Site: brandenburg
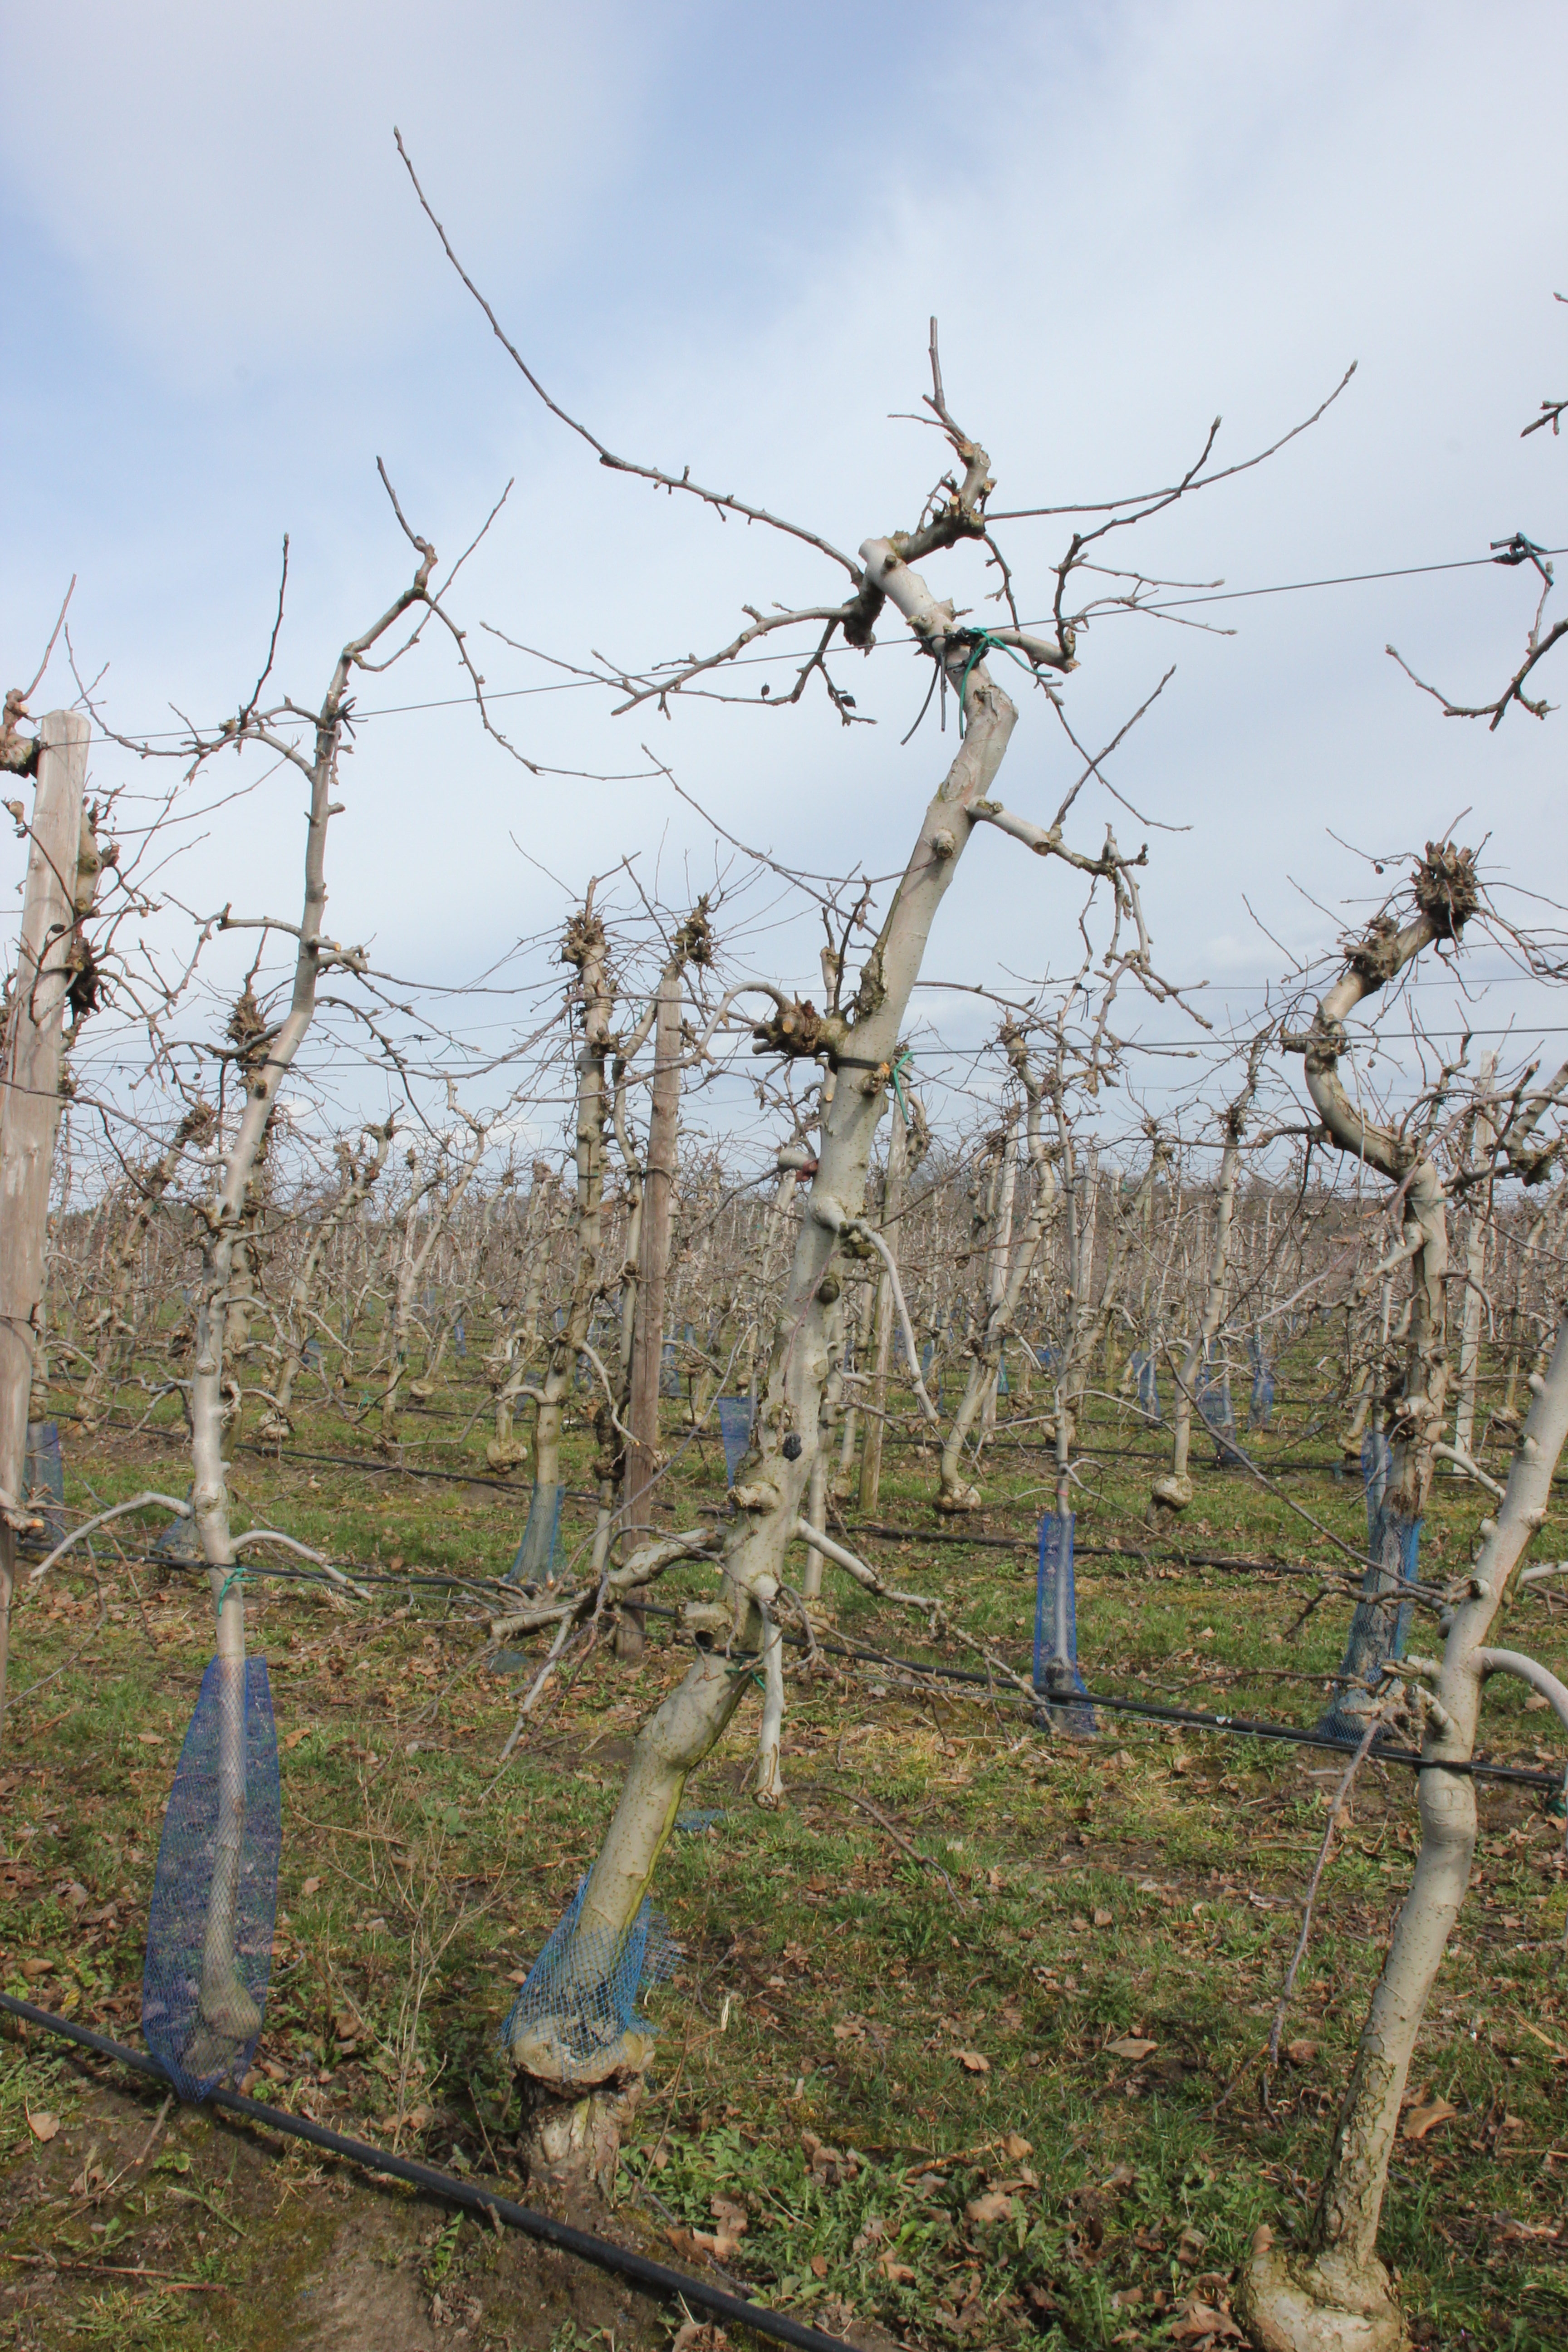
Growth stage (BBCH 01): Bud development